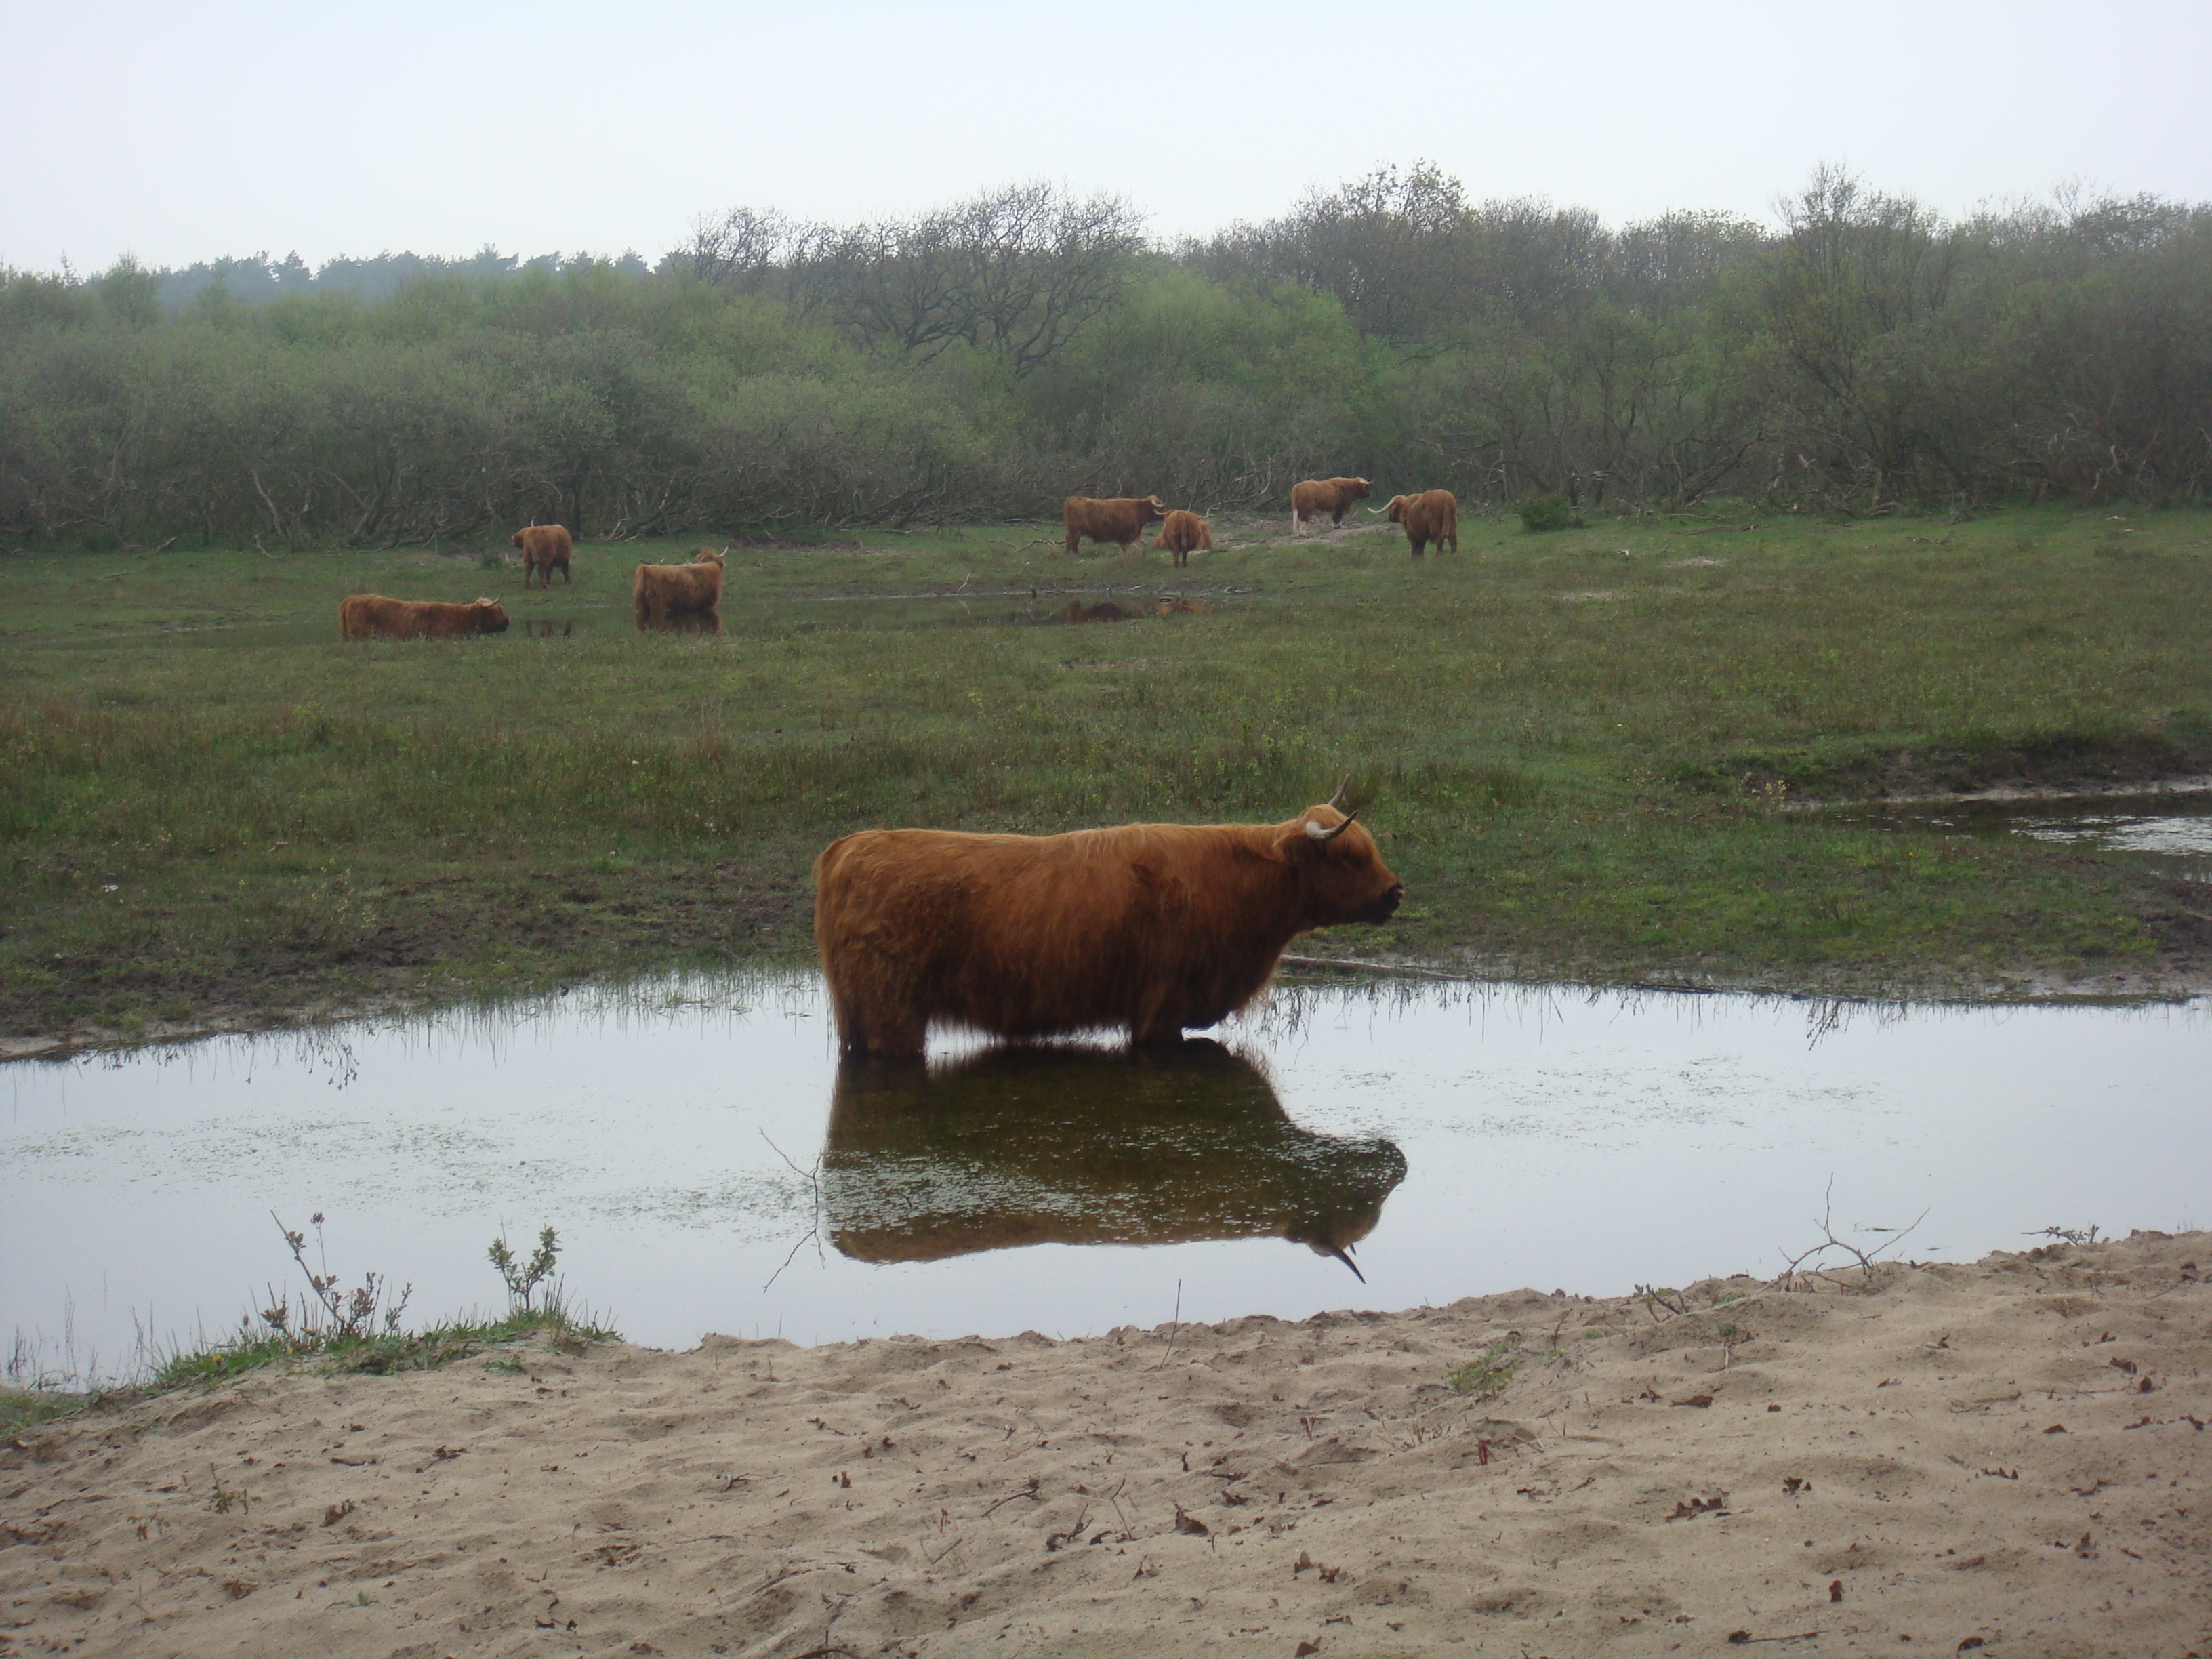
tree, grass, sand, wildlife, cow, pasture, grazing, fauna, plain, plants, dunes, grassland, habitat, horns, ecosystem, cooling, more, dutch landscape, rural area, cattle like mammal